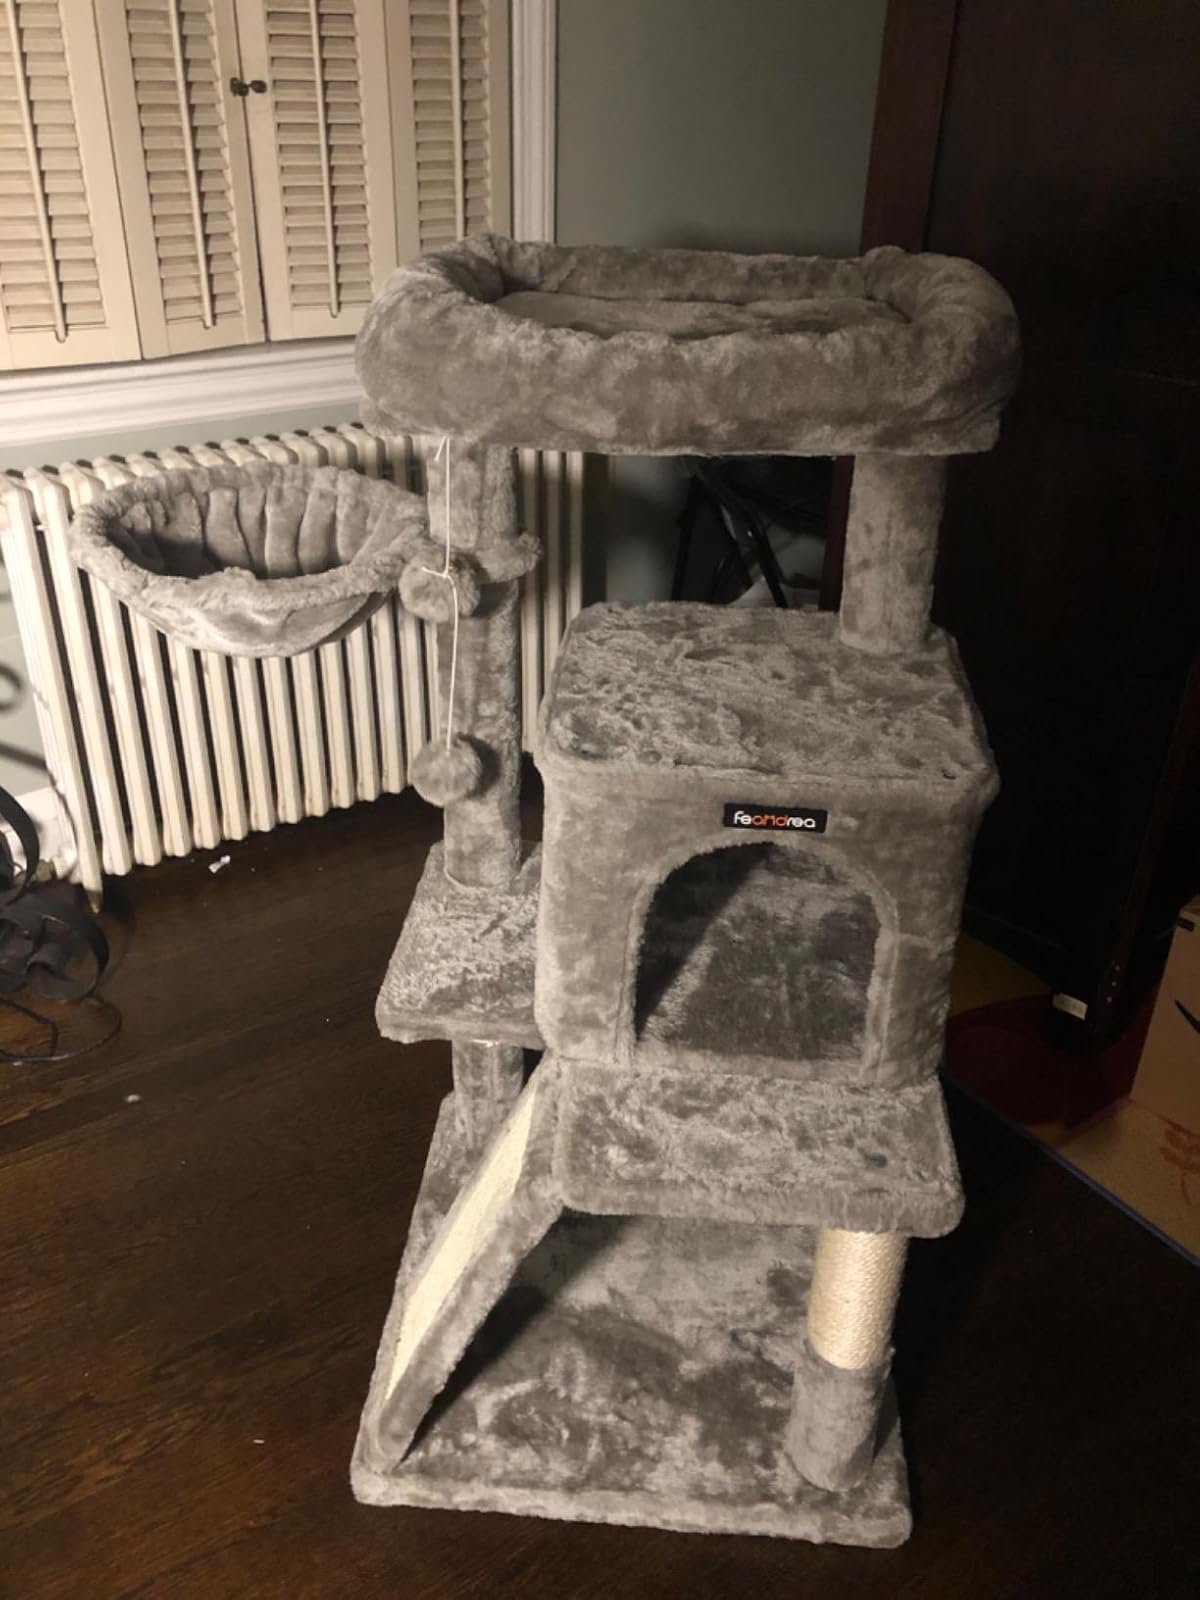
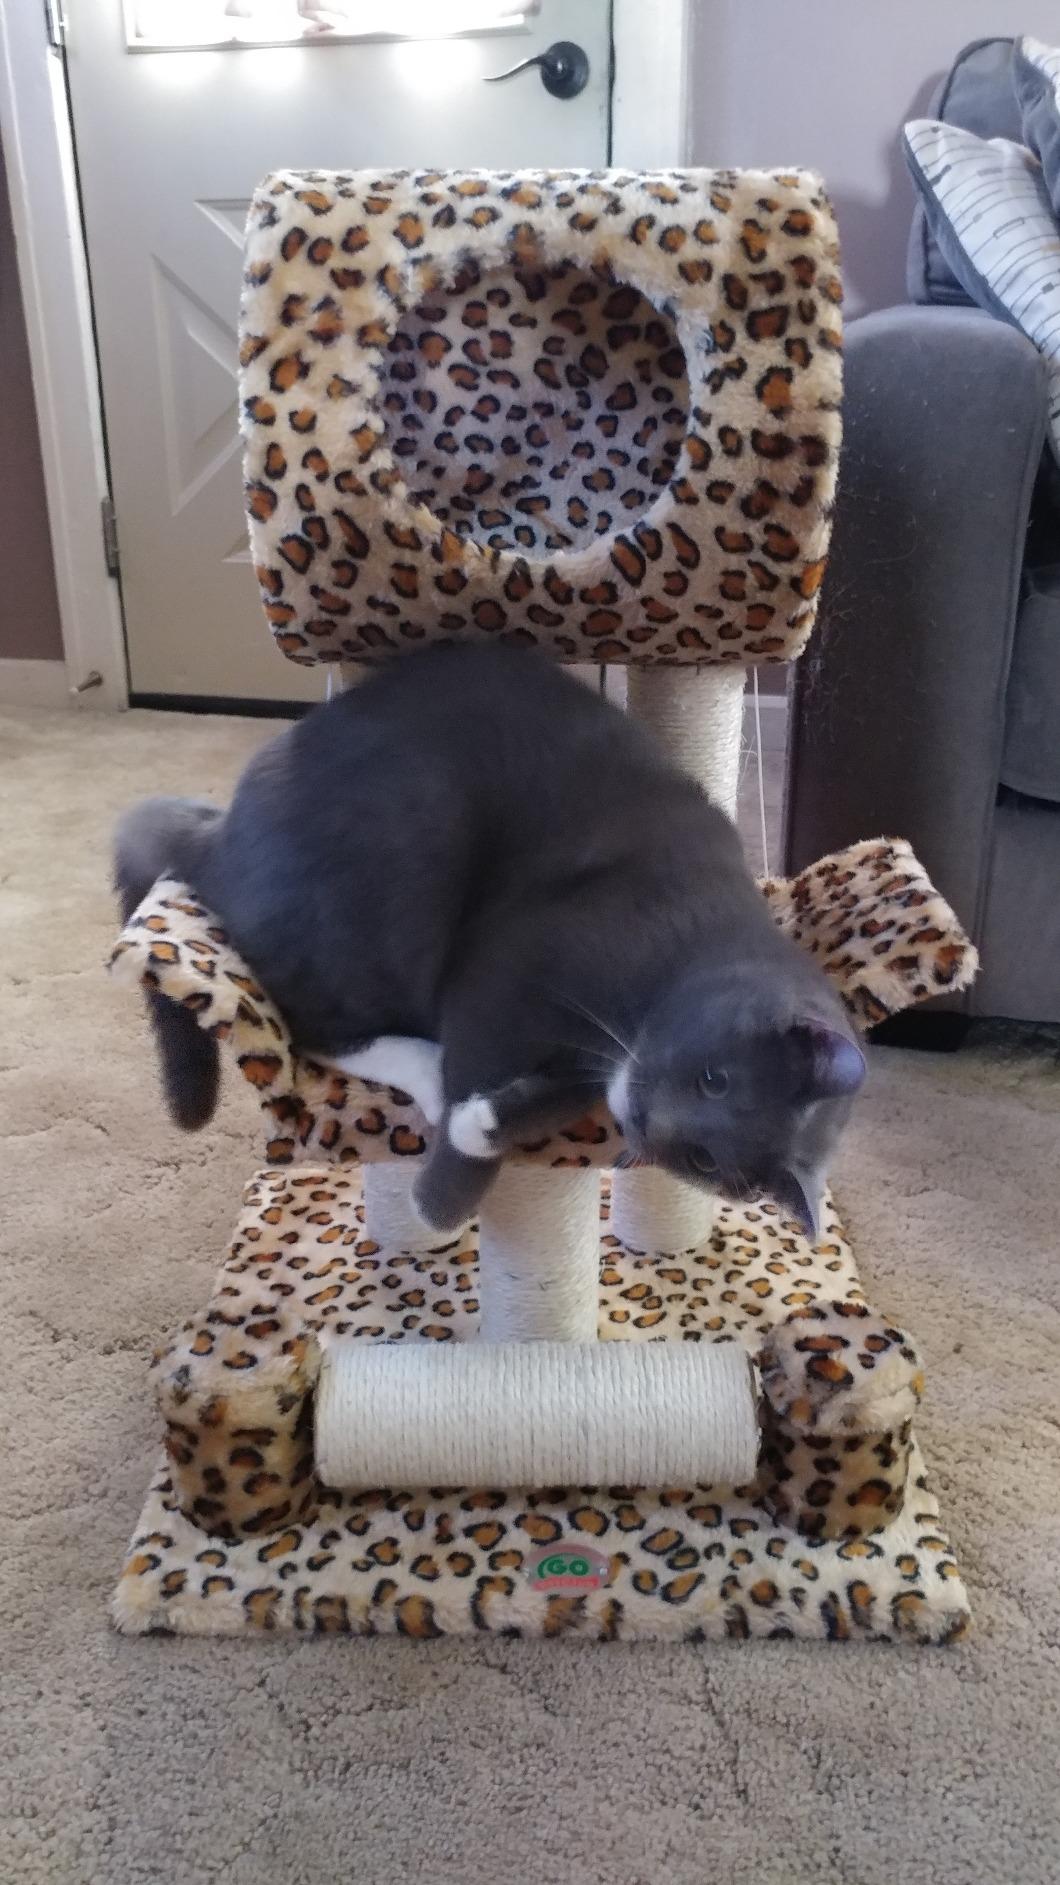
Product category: items_cat tree
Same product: no